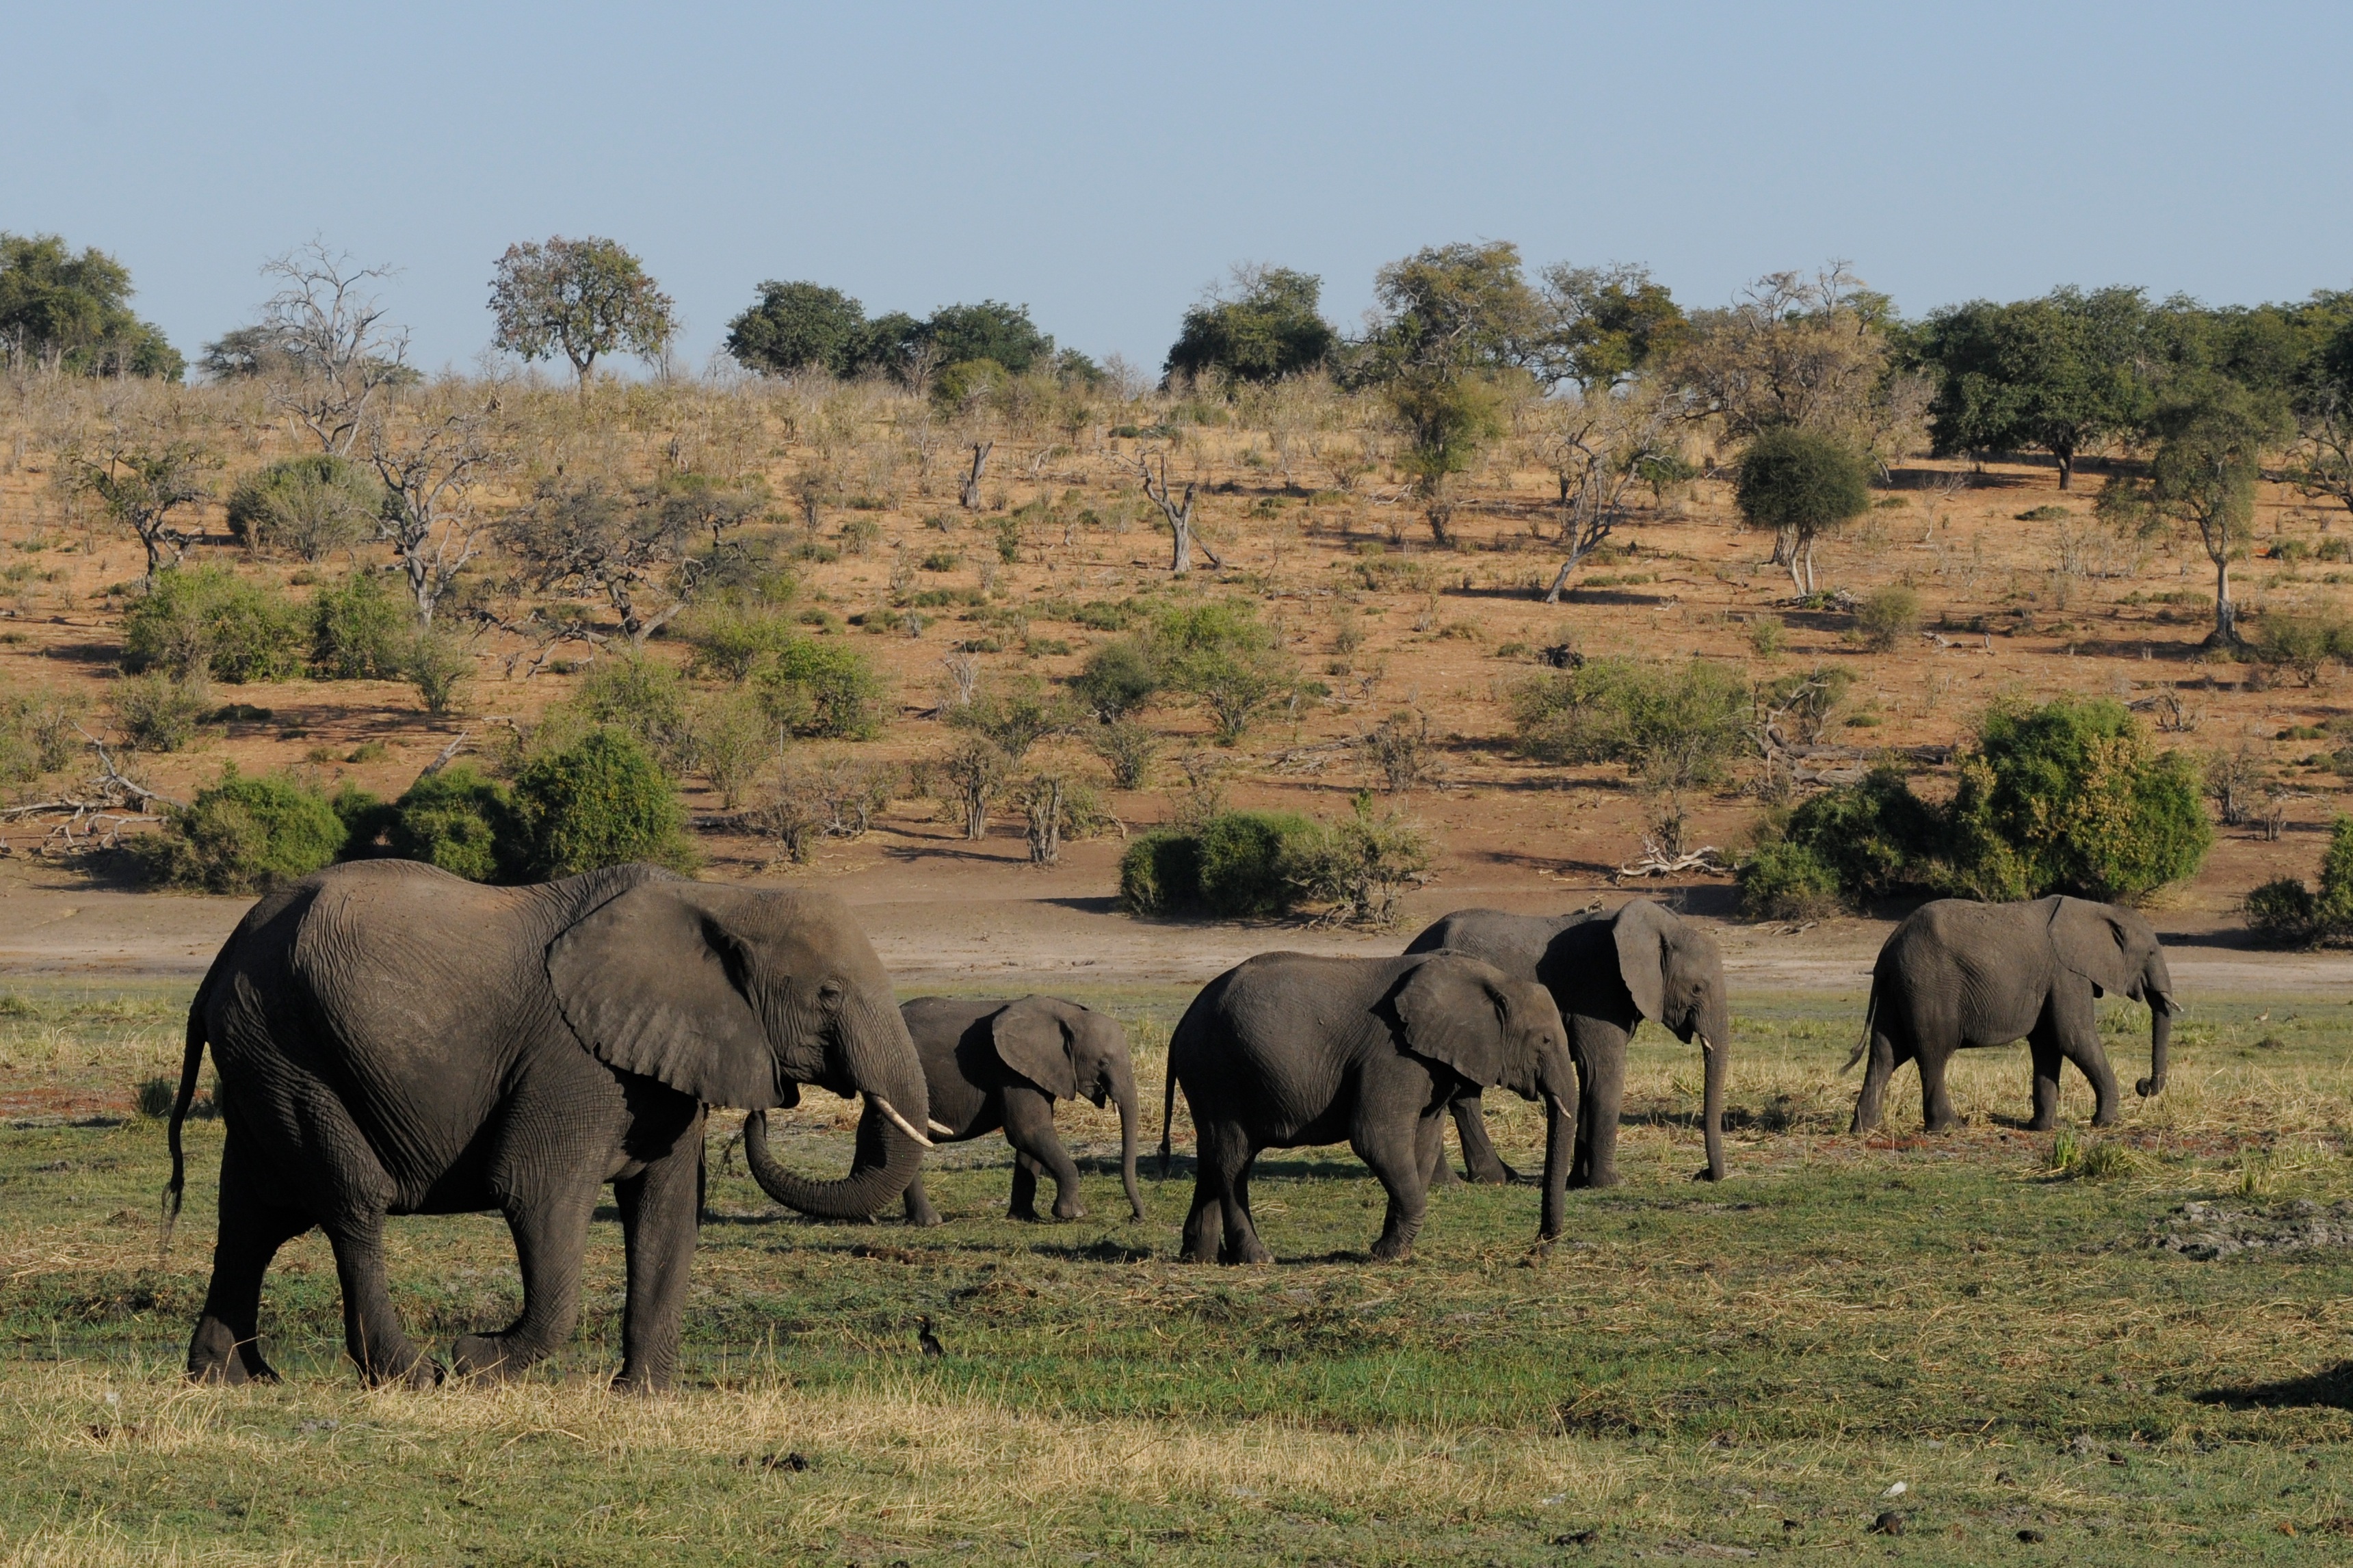
adventure, wildlife, herd, pasture, grazing, africa, mammal, fauna, savanna, plain, elephant, grassland, botswana, safari, ecosystem, herd of elephants, chobe, indian elephant, african elephant, elephants and mammoths